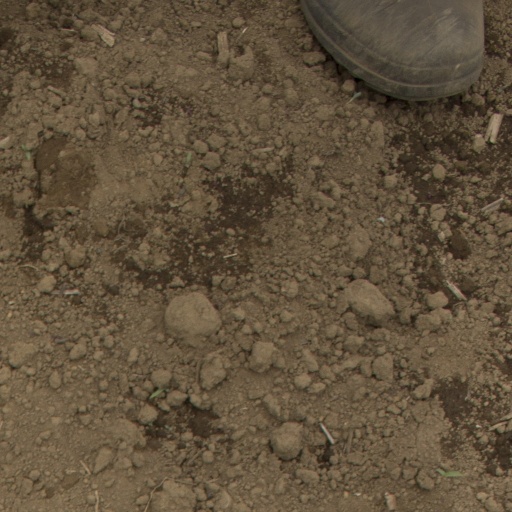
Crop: Jerusalem artichoke